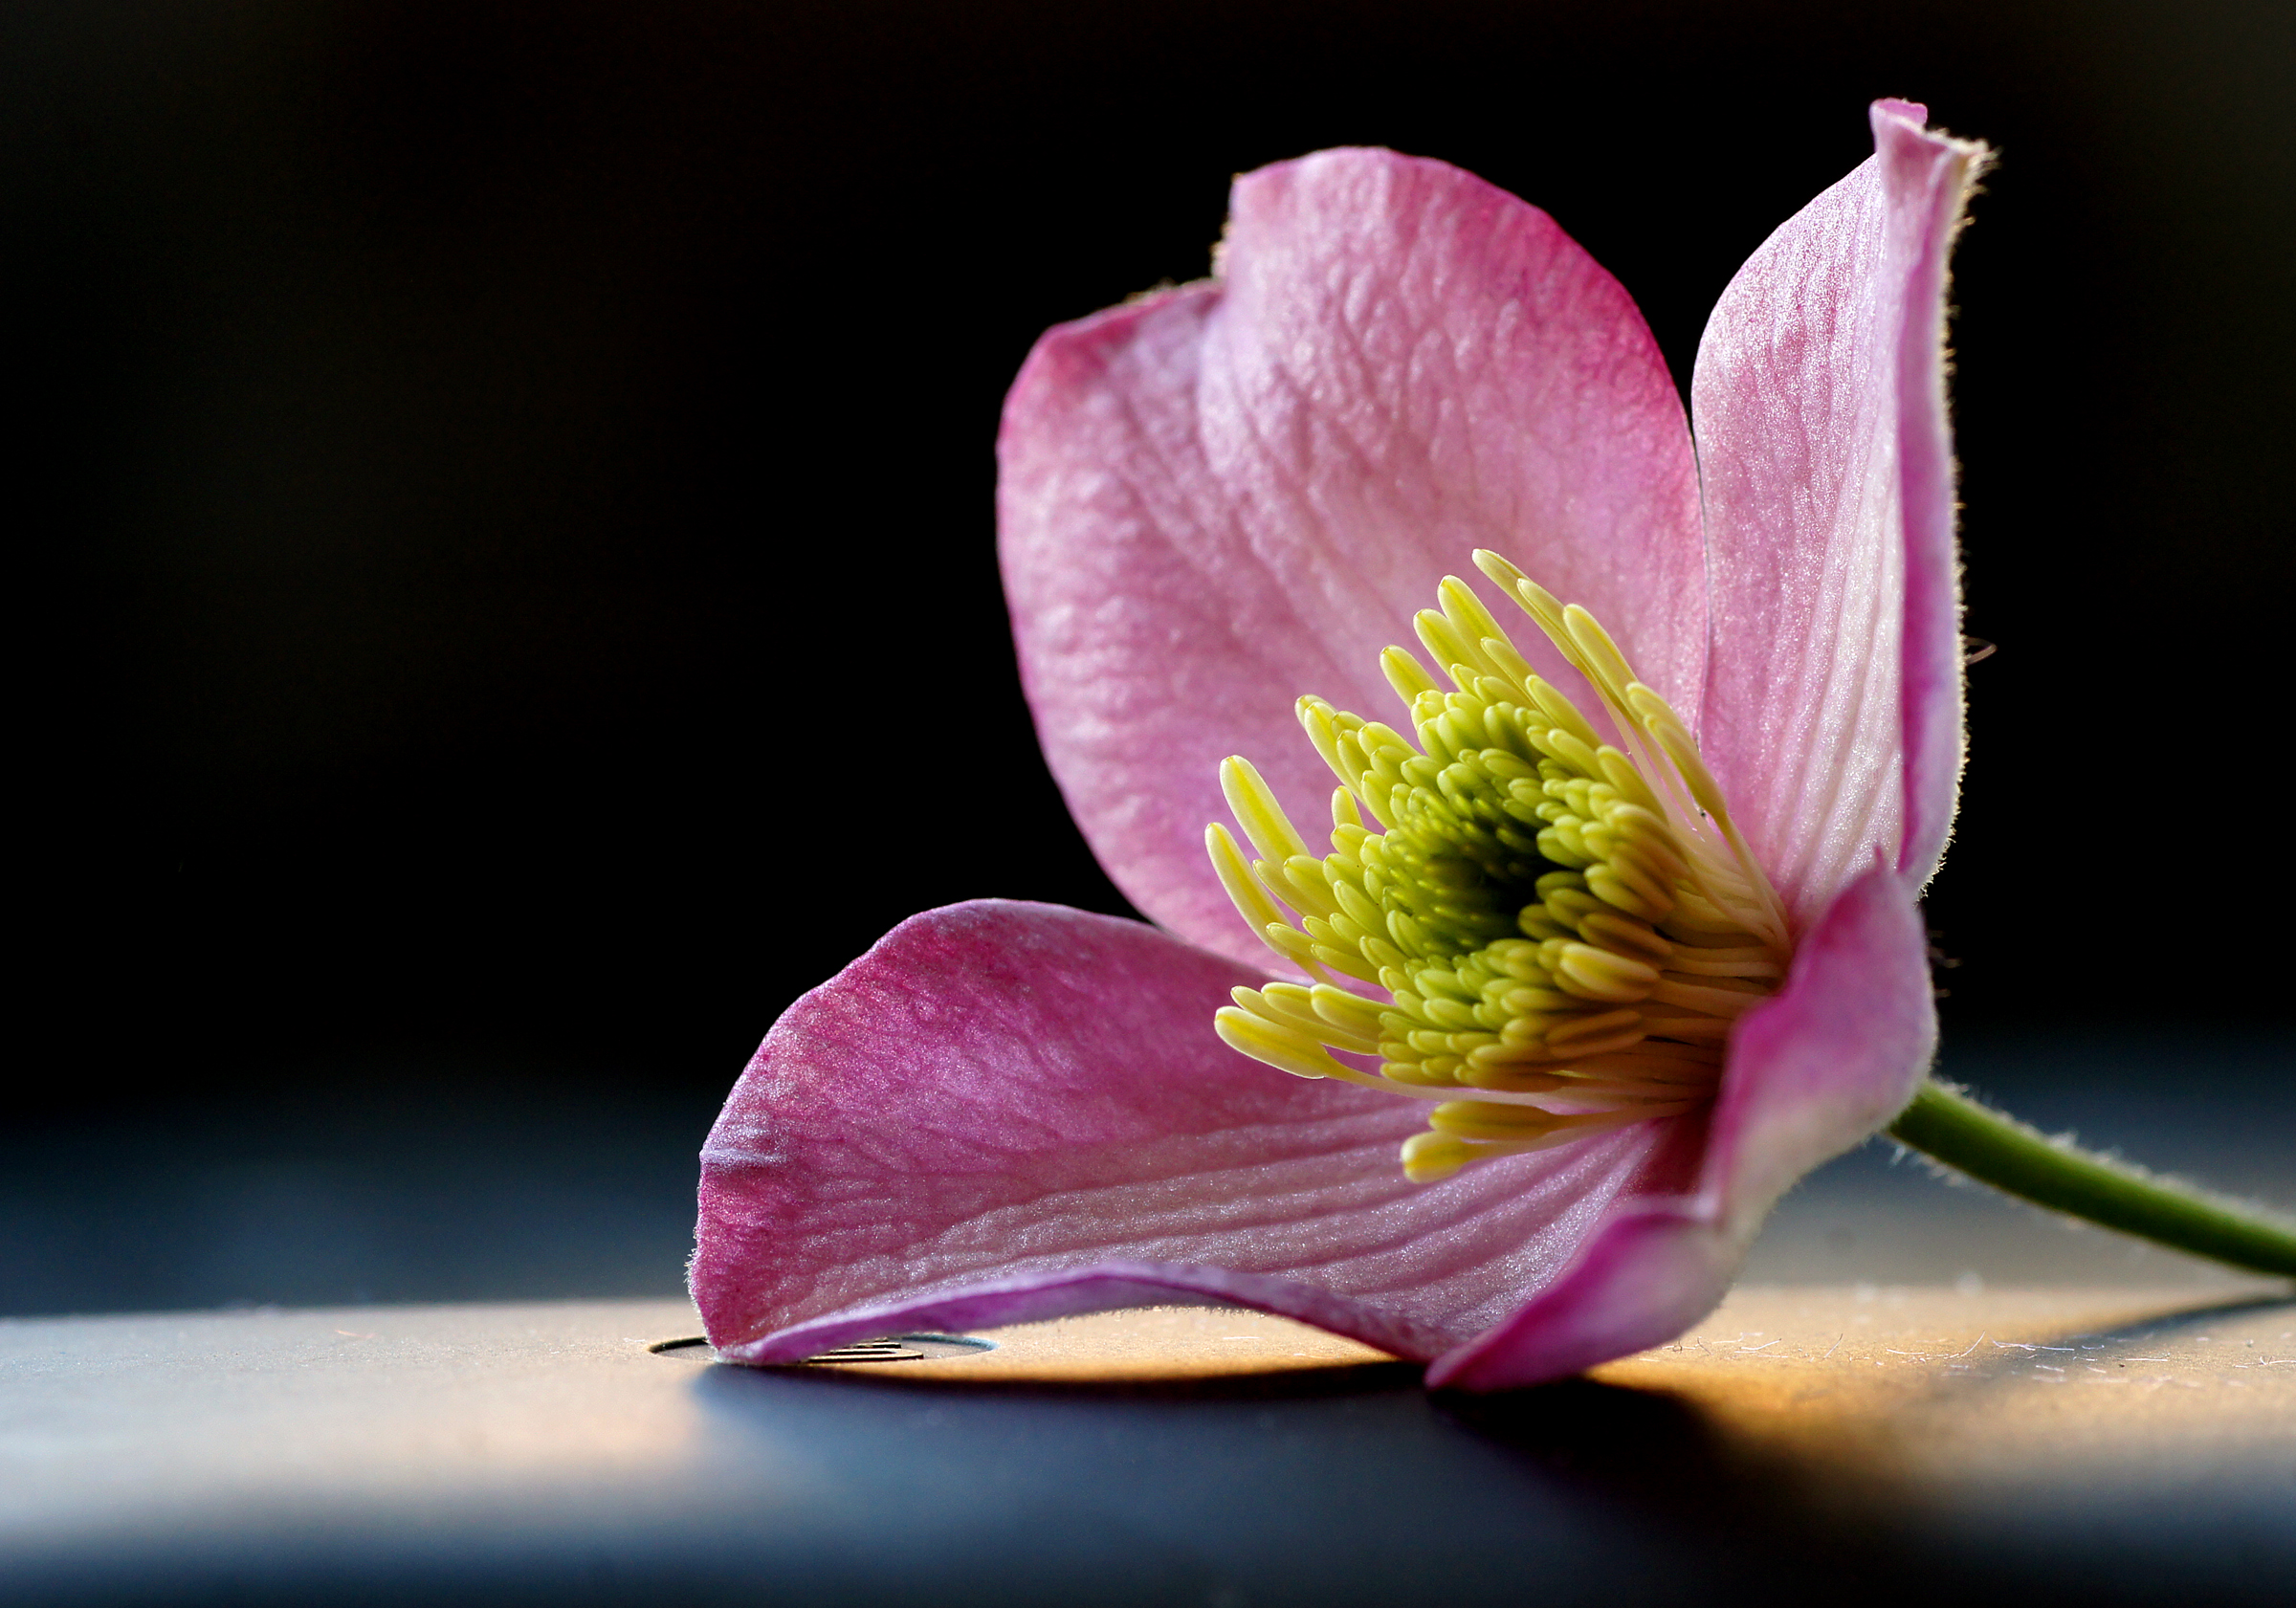
blossom, plant, photography, flower, petal, pink, flora, flowers, close up, pinkflowers, sonydslra580, bud, clematismontana, tamron90mmmacrolens, macro photography, flowering plant, plant stem, land plant